Lapse rate

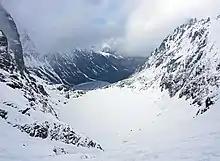
Higher Czarny Staw pod Rysami lake (elevation ) is still frozen as the lower Morskie Oko lake has already almost melted (elevation ). Photo from Polish side of the Tatra mountains, May 2019.

The lapse rate is the rate at which an atmospheric variable, normally temperature in Earth's atmosphere, falls with altitude. "Lapse rate" arises from the word "lapse" (in its "becoming less" sense, not its "interruption" sense). In dry air, the adiabatic lapse rate (i.e., decrease in temperature of a parcel of air that rises in the atmosphere without exchanging energy with surrounding air) is 9.8 °C/km (5.4 °F per 1,000 ft). The saturated adiabatic lapse rate (SALR), or moist adiabatic lapse rate (MALR), is the decrease in temperature of a parcel of water-saturated air that rises in the atmosphere. It varies with the temperature and pressure of the parcel and is often in the range 3.6 to (2 to ), as obtained from the International Civil Aviation Organization (ICAO). The environmental lapse rate is the decrease in temperature of air with altitude for a specific time and place (see below). It can be highly variable between circumstances.